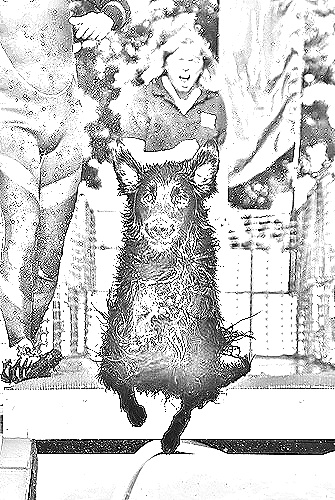
Portrait style: Sketch Portrait